León, Guanajuato

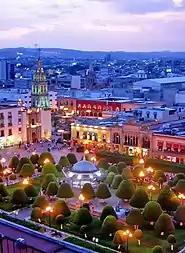
Main plaza

The population of the area suffered epidemics in 1643, droughts in 1630 and 1712–1714, famines in 1714 and 1786, and flooding in 1637, 1749, 1762, and 1803.